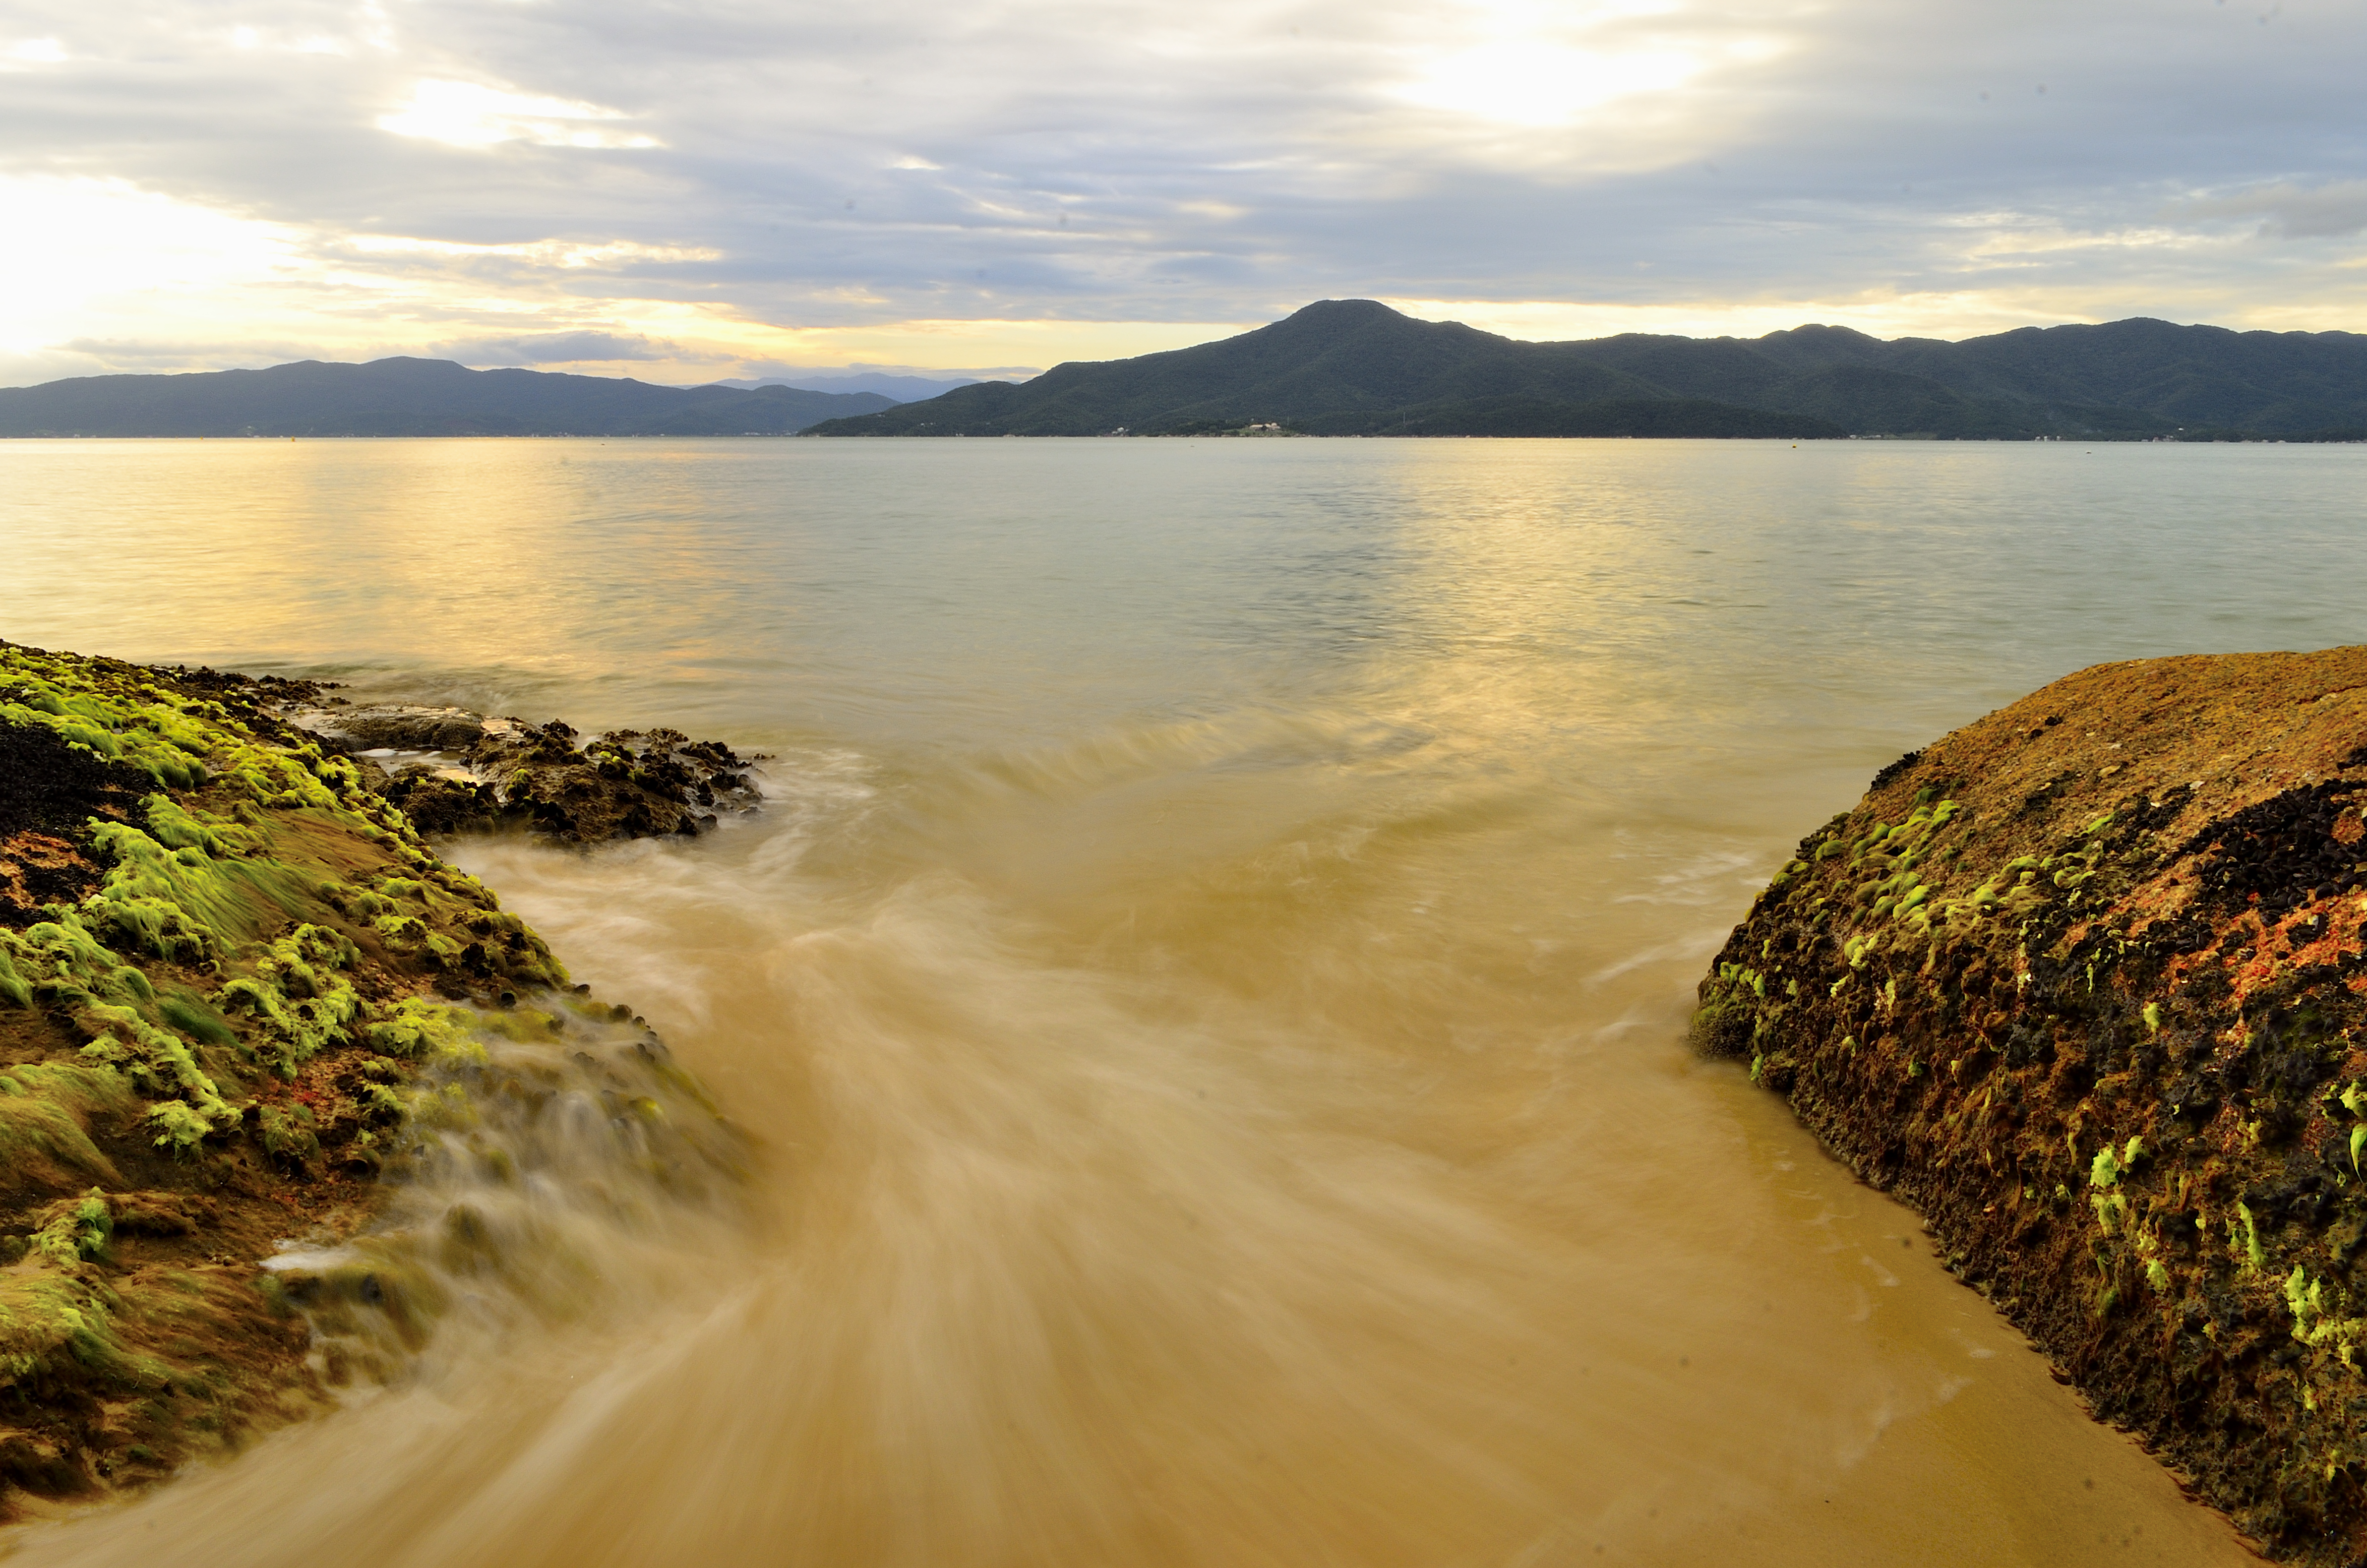
beach, landscape, sea, coast, water, nature, rock, ocean, cloud, sunrise, sunset, sunlight, morning, shore, wave, lake, dawn, river, dusk, reflection, bay, reservoir, body of water, praia, florianopolis, santacatarina, br, daniela, loch, landform, natural environment, geographical feature, atmospheric phenomenon